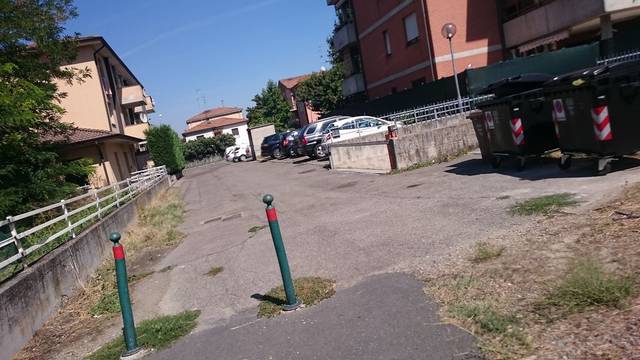
Region: Italy
Coordinates: 44.711, 10.631